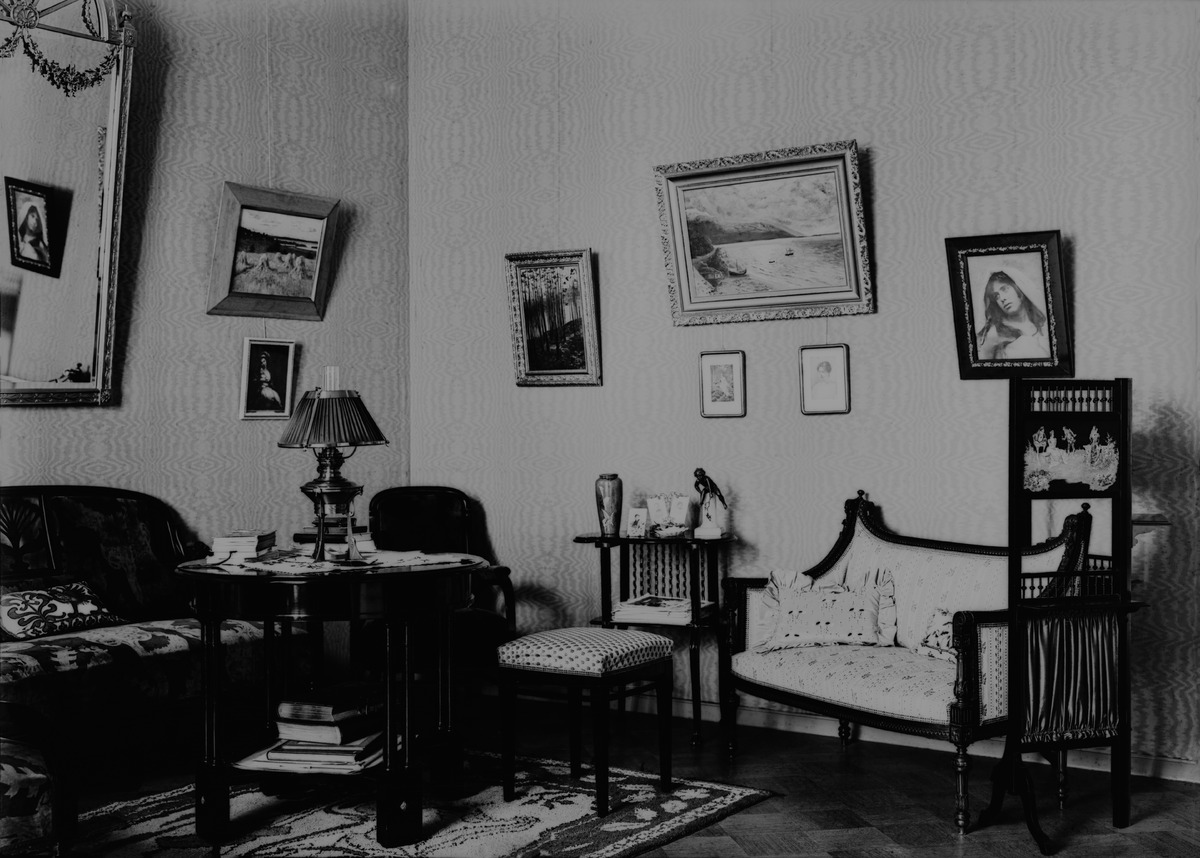
Interiööri Pietarinkatu 24:ssä sijainneesta yksityisestä Eskelinin sairaalasta (1905-1919), sittemmin Sanitas-sairaala (1919-1940)
sisällön kuvaus: Interiööri Pietarinkatu 24:ssä sijainneesta yksityisestä Eskelinin sairaalasta (1905-1919), sittemmin Sanitas-sairaala (1919-1940). Kuva on mahdollisesti sairaalan odotus- tai taukotiloista. mustavalkoinen
Ajankohta: kuvausaika 1900 - 1920 n.
Paikka: Suomi, Uusimaa, Helsinki, Ullanlinna Helsinki, Pietarinkatu 24
Aiheet: terveydenhuolto, sairaalat, sisustus, taulut, kalusteet, odotustilat, taukotilat